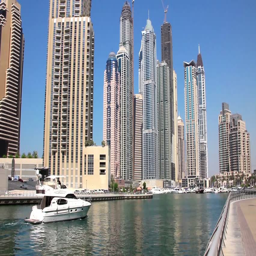
neighborhood - the largest man - made marina in the world .